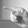
ASL letter: P